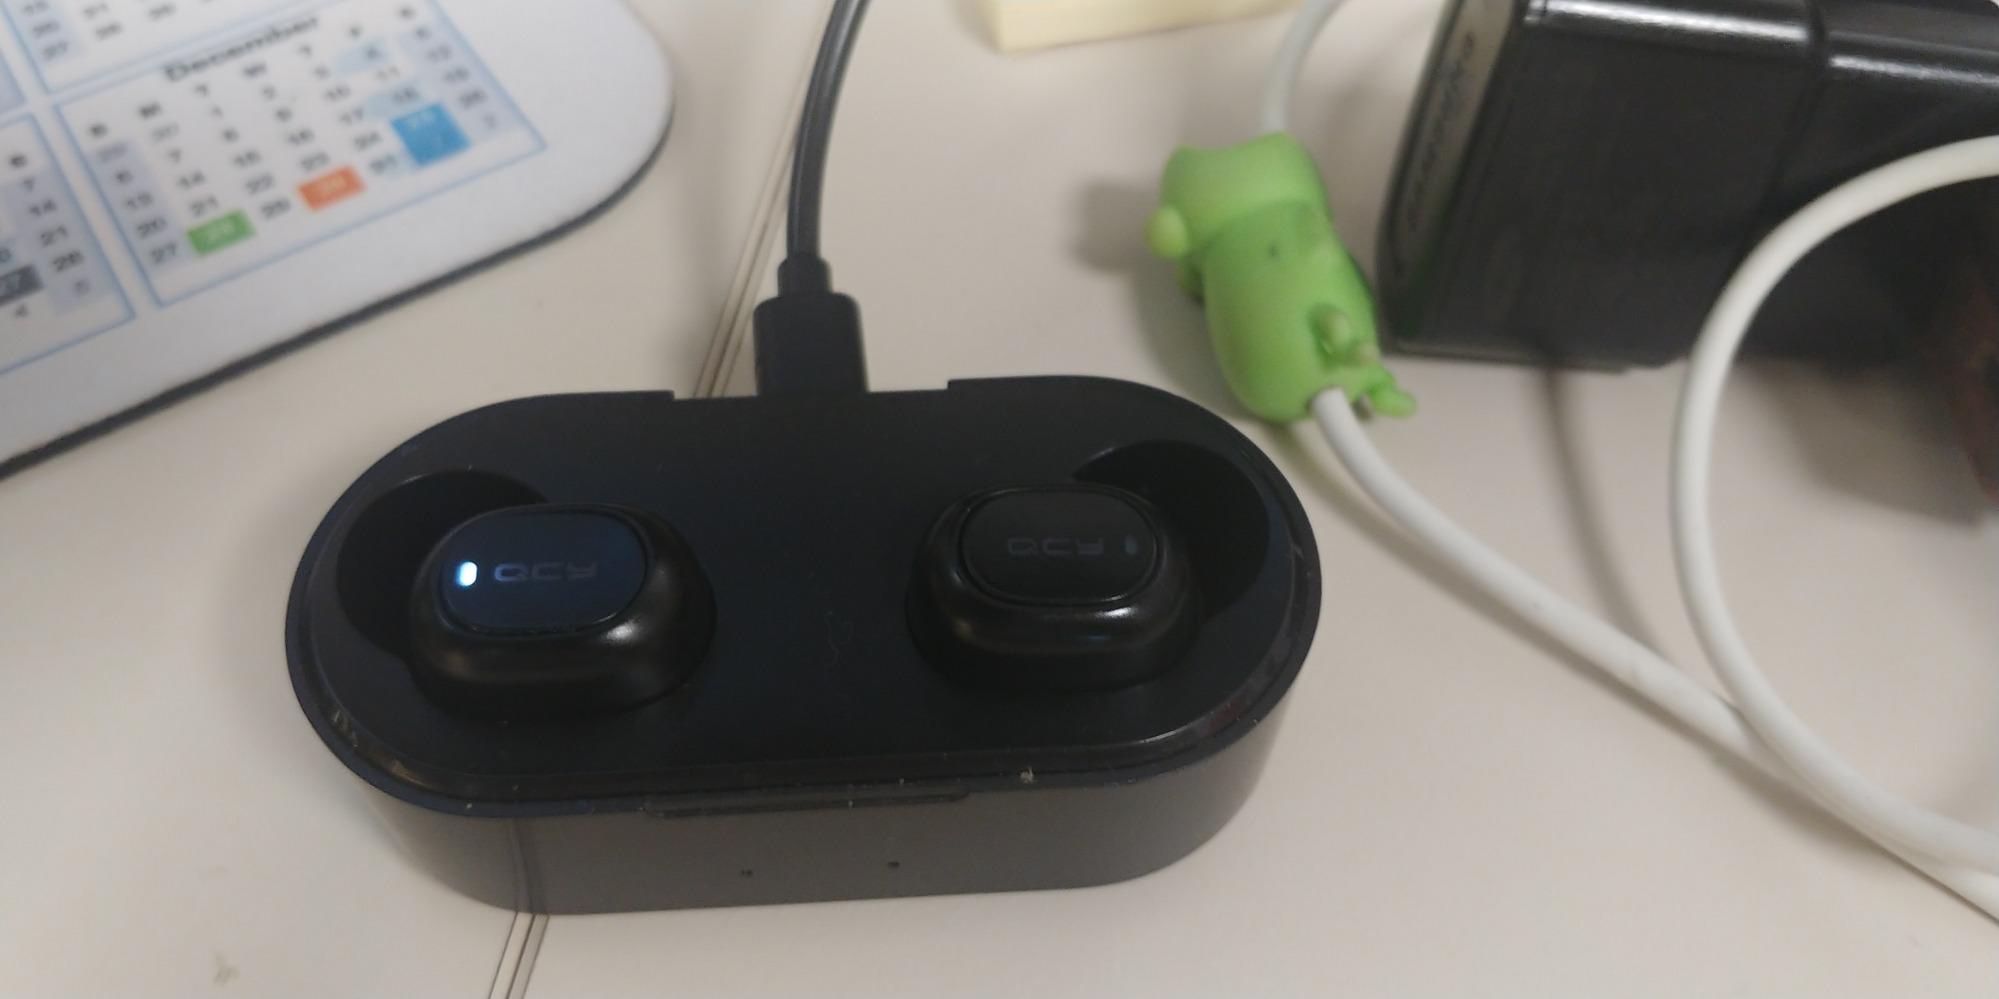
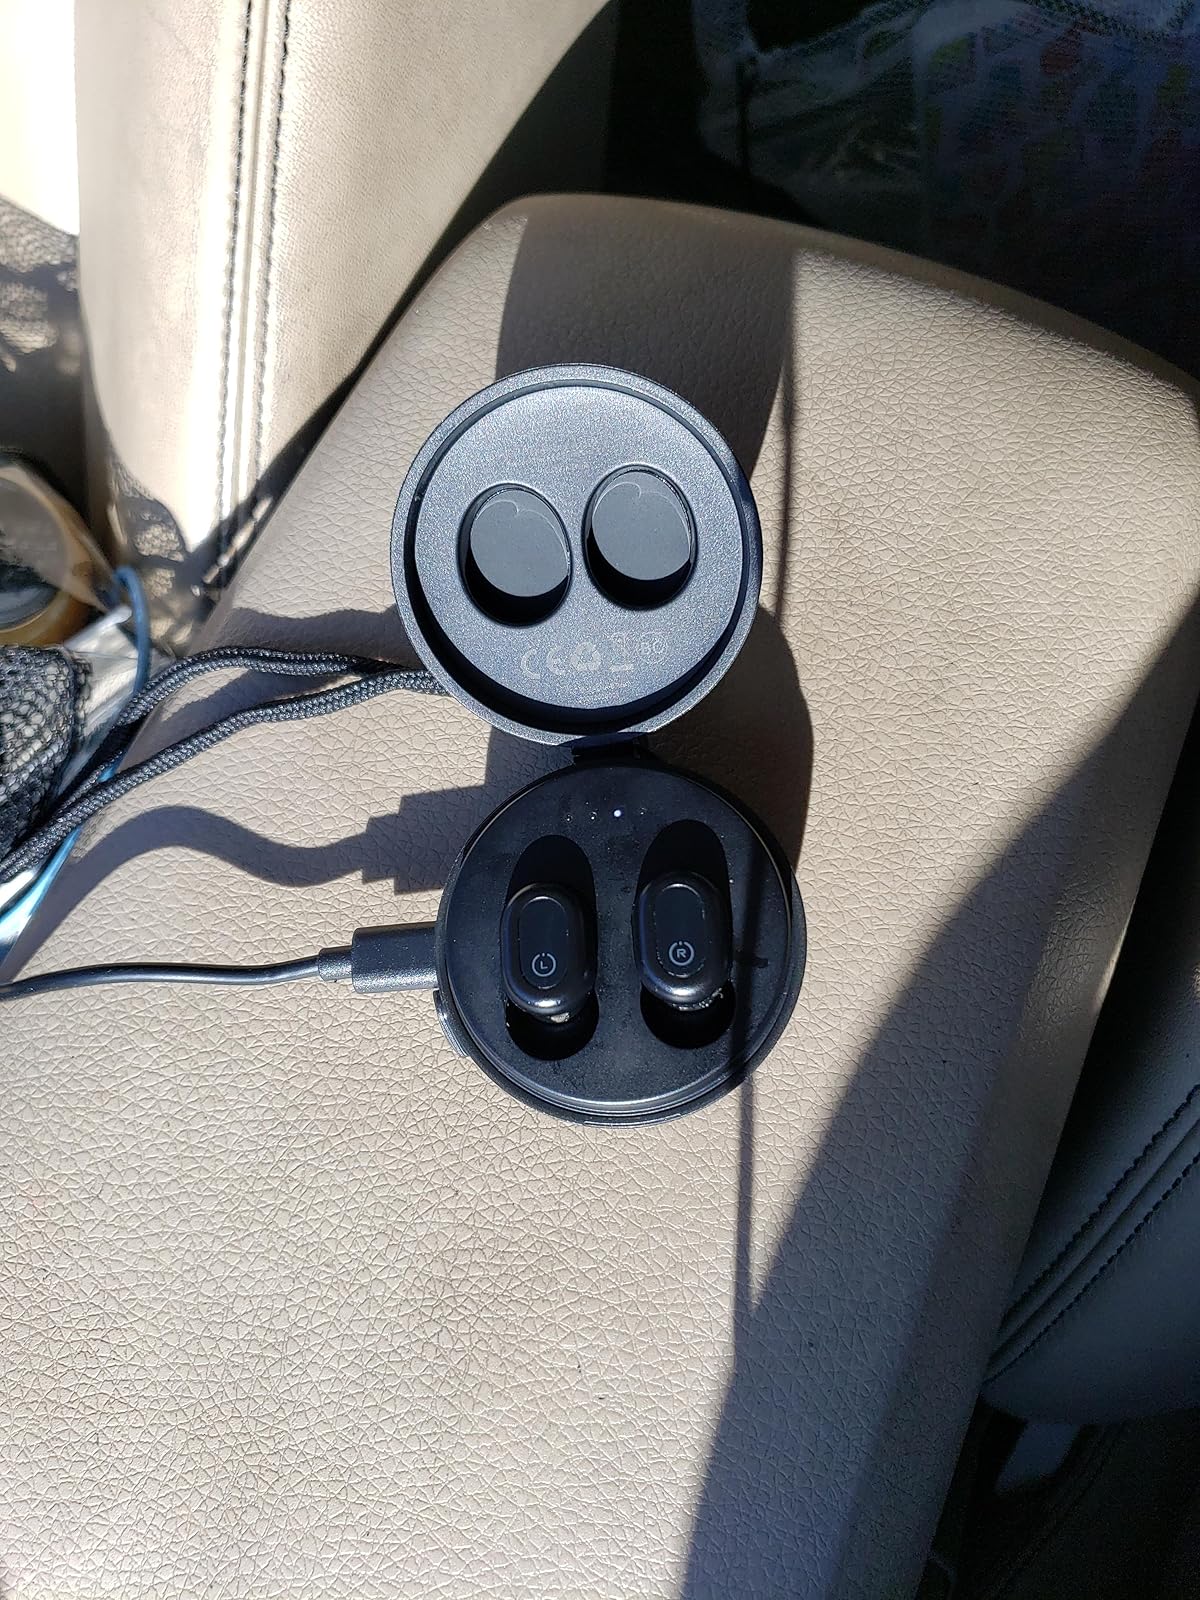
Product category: earbuds
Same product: no